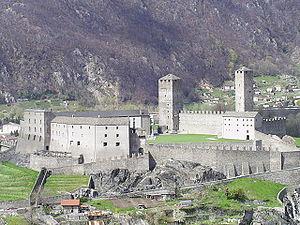
Château de Castelgrande Italiano: Castillo de Castelgrande